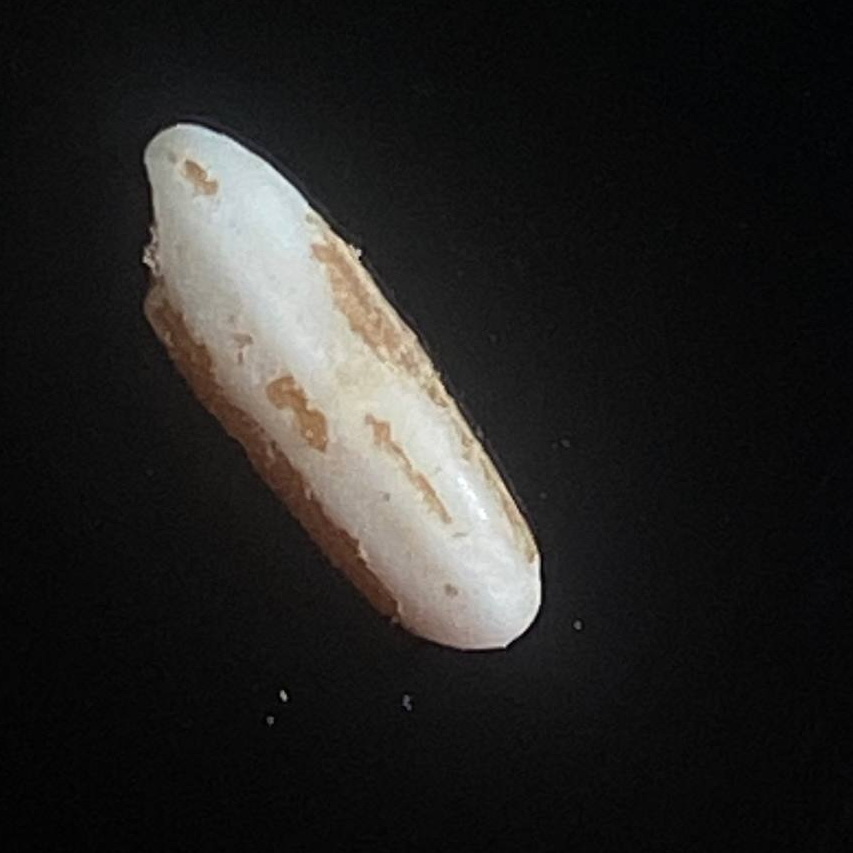
Rice variety: Lal_Binni